Gorgie Farm

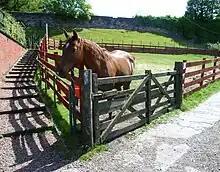
Horse at Gorgie City Farm

It was established in the late 1970s by a community group that worked in clearing the derelict site and wanted to use the site as a green space for the community. The farm officially opened in 1982 as a working farm, selling lambs, pigs and was home of other animals, including cows, sheep and goats. The farm also has a small play park encouraging imagination led play. Since the farm opened, entry remained free but the organisation relied on donations to maintain the site and a grant by the City of Edinburgh Council which funded most staff wages.